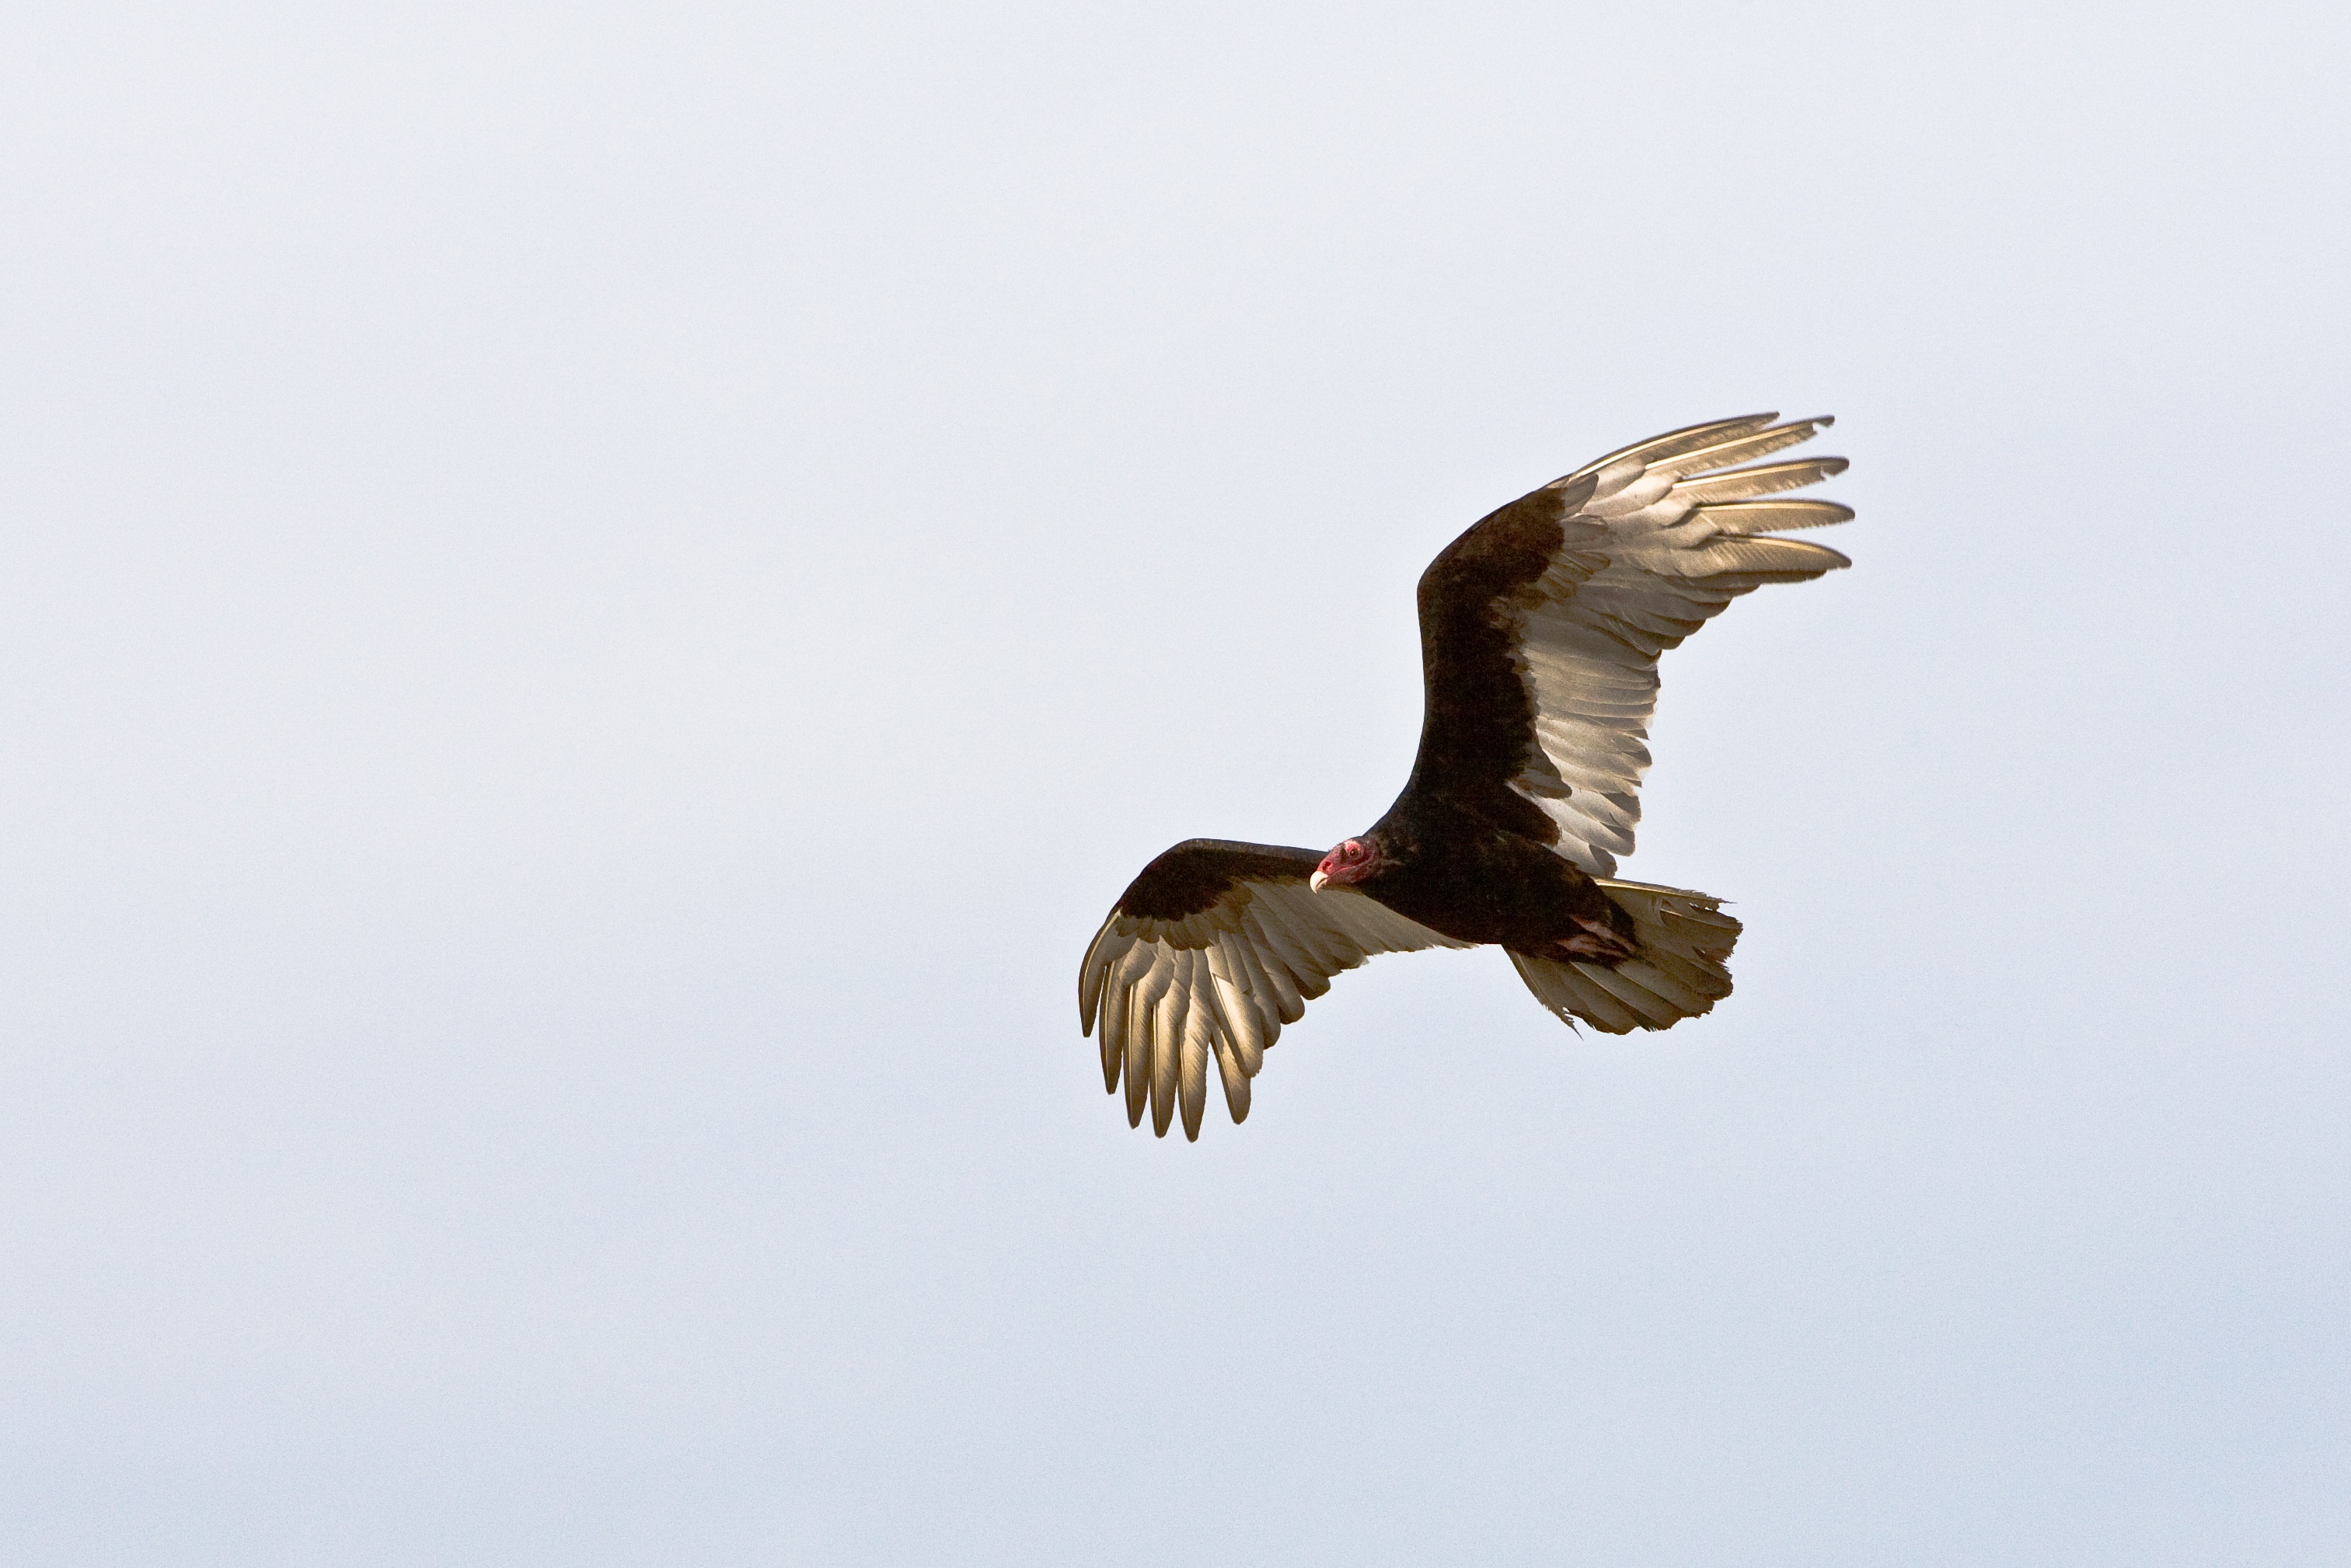
bird, wing, beak, flight, soar, eagle, feather, fauna, bird of prey, bald eagle, vertebrate, vulture, buzzard, accipitriformes